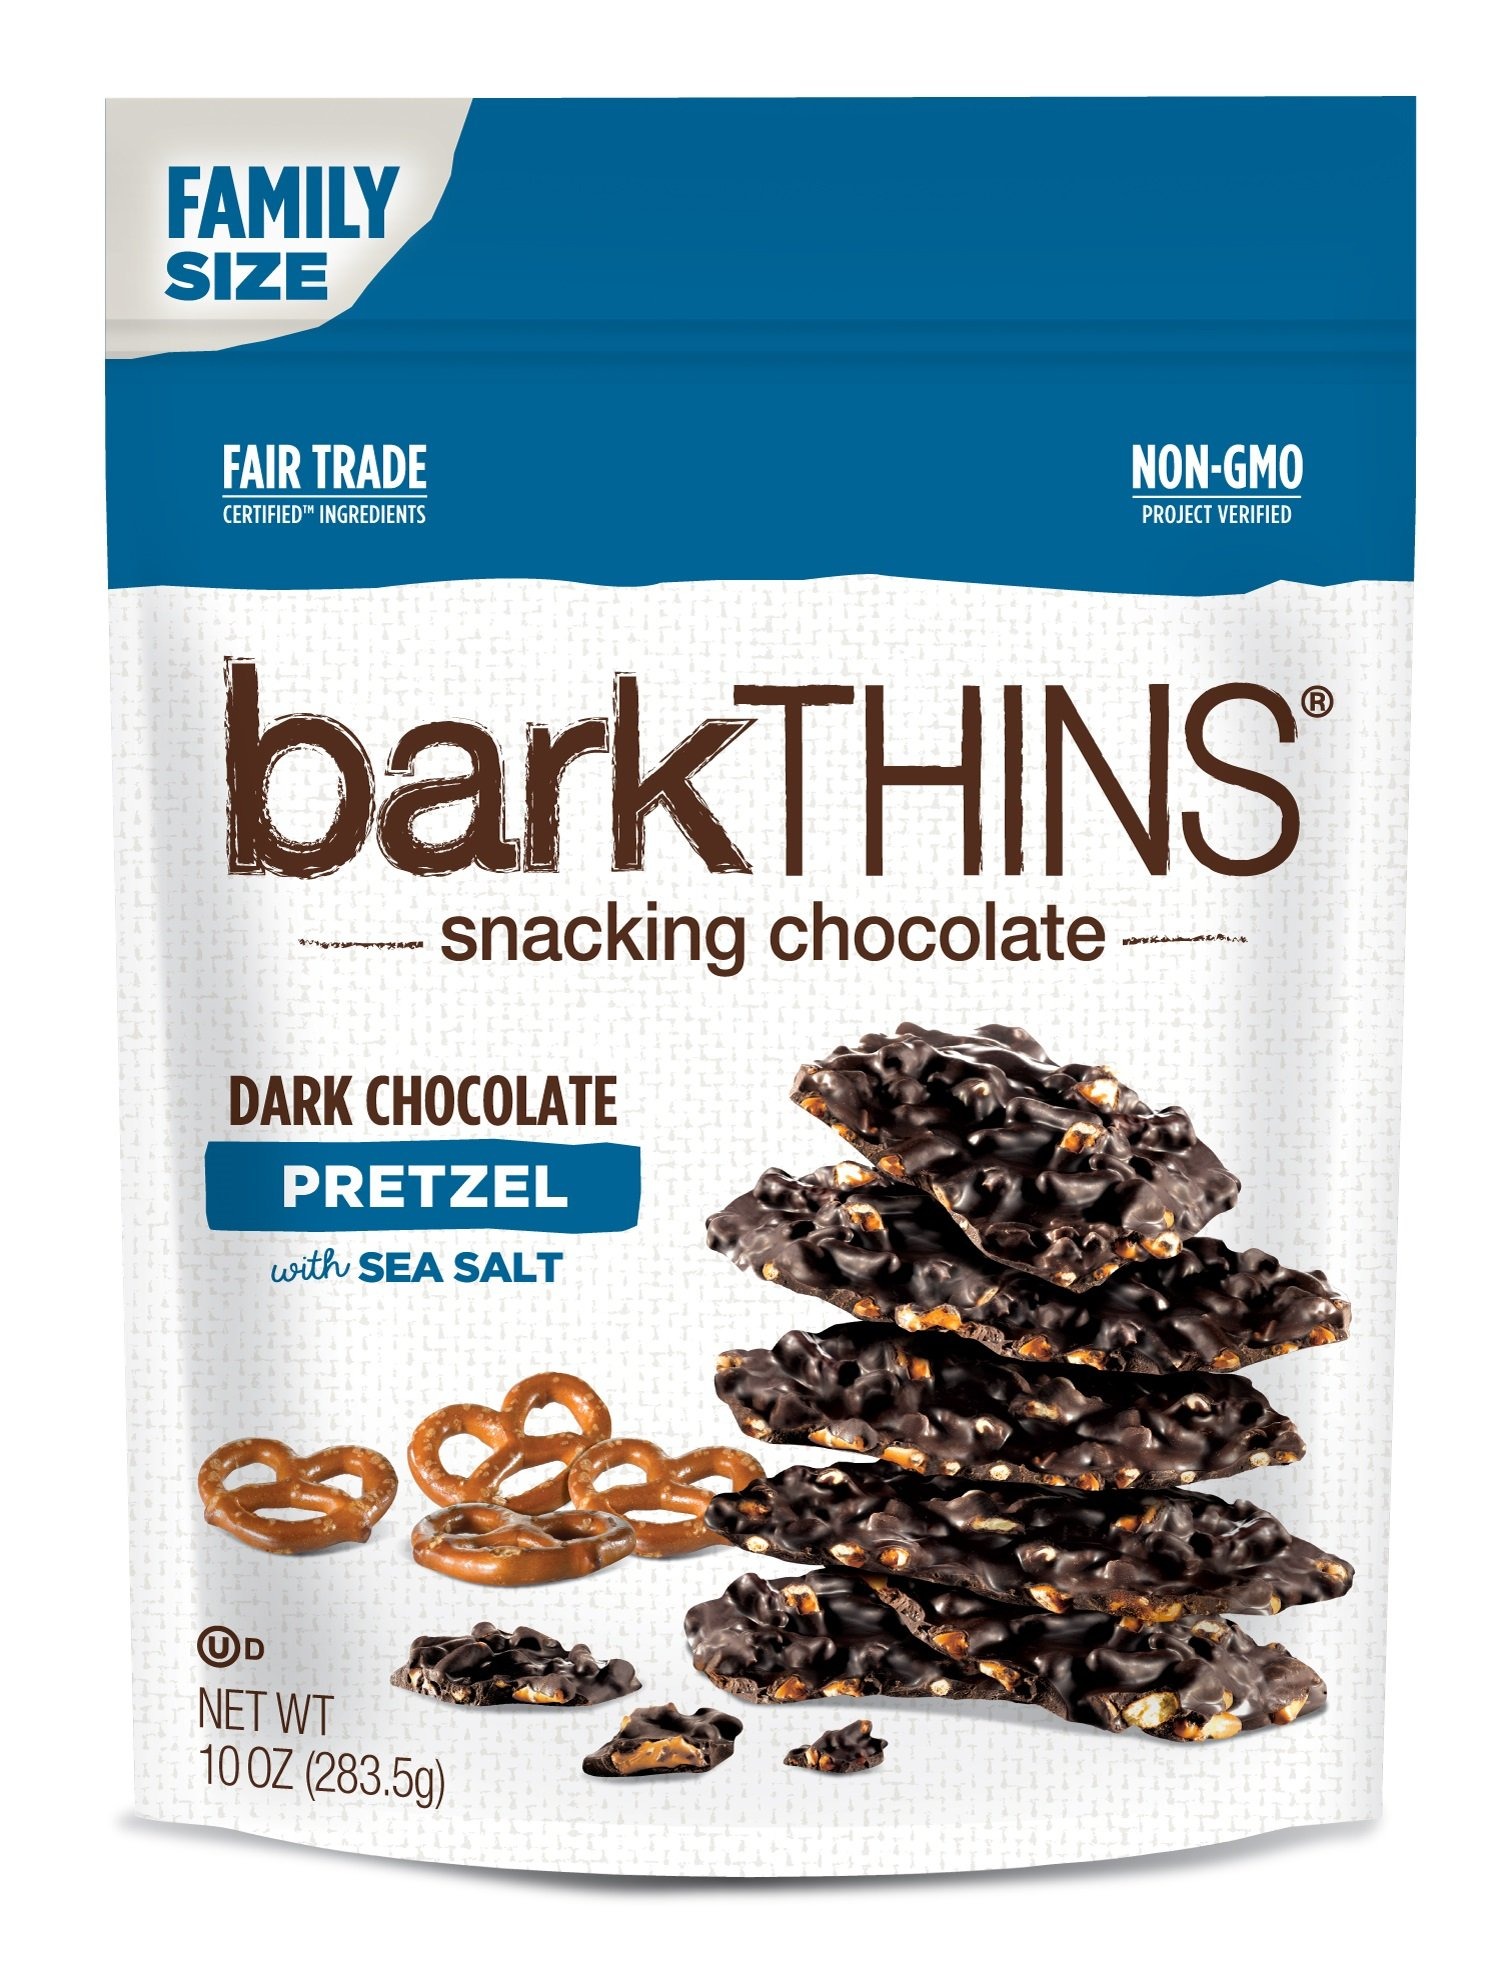
Item Name: barkTHINS Snacking Dark Chocolate, Pretzel with Sea Salt, 10 Ounce (Pack of 9)
Bullet Point 1: Made only with Fair Trade Certified and Non-GMO Project Verified ingredients.
Bullet Point 2: Snackable slivers of smooth dark chocolate combined with crystal flakes of premium sea salt for a delicately balanced flavor combination in every bite.
Bullet Point 3: Each piece is packed full with inclusions for a textured crunch every time.
Bullet Point 4: Comes in a re-sealable bag – perfect for an “on-the-go” or “return for more later” snacking experience!
Bullet Point 5: Comes in 7 different delicious flavor/inclusion combinations so you can snack mindfully whenever & wherever you want!
Value: 90.0
Unit: ounce

Price: 79.13